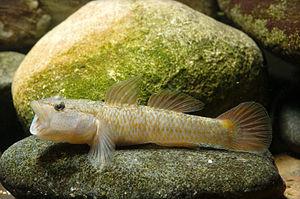
Rhinogobius flumineus, photographié à Hamamatsu
Les Perciformes, également appelé Percomorphes ou Acanthoptes, forment un ordre de poissons osseux comprenant environ 40 % de tous les poissons osseux, c'est l'ordre le plus important de vertébrés.
Rhinogobius flumineus est une espèce de gobie d'eau douce trouvé au Japon.
Rhinogobius est un genre de poissons regroupant de nombreuses espèces de gobies.